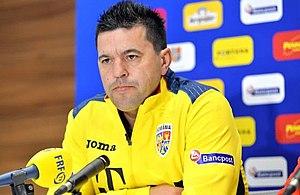
Cosmin Marius Contra est un footballeur international puis entraîneur roumain né le 15 décembre 1975 à Timișoara. Il joue au poste de défenseur latéral du début des années 1990 au début des années 2010.